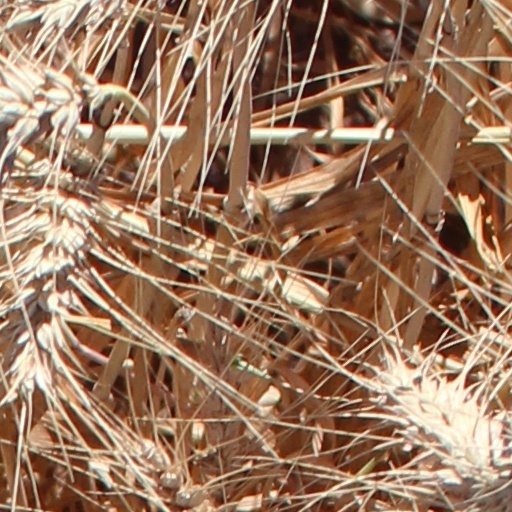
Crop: wheat